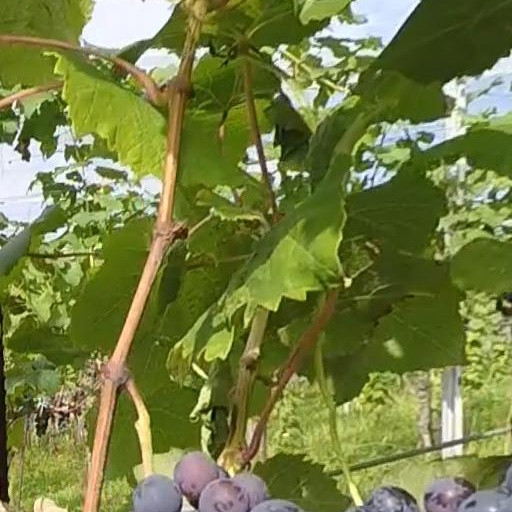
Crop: grape